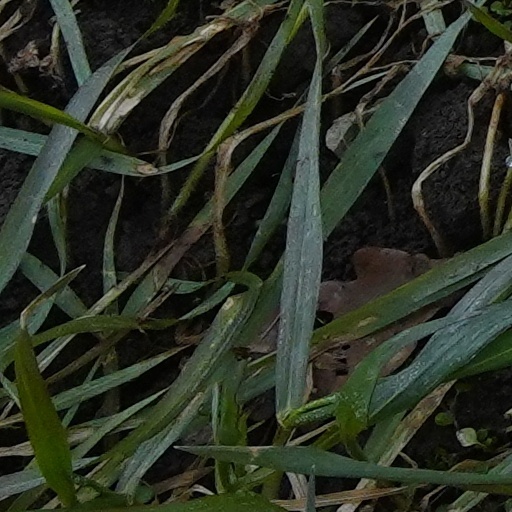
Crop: wheat